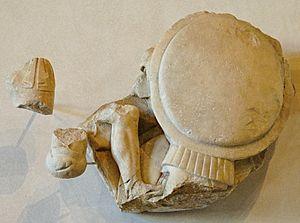
Héraclès et Géryon, 3e métope Est du temple de Zeus à Olympie. Marbre de Paros, v. 460 av. J.-C.